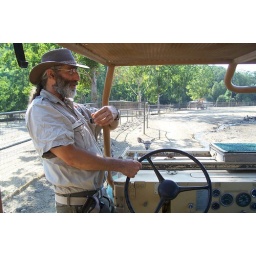
cute creature in front of truck!